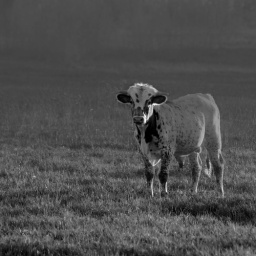
A black and white portrait of a cow out standing in a foggy field in Saratoga Springs, Utah.